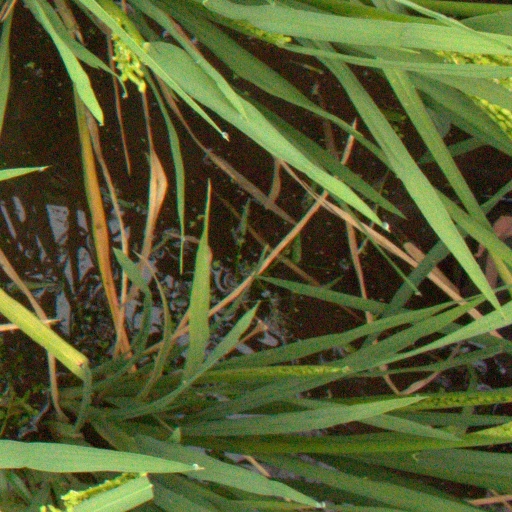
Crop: rice